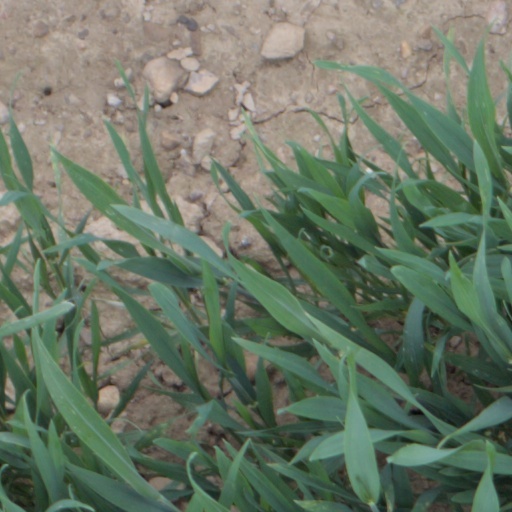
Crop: wheat